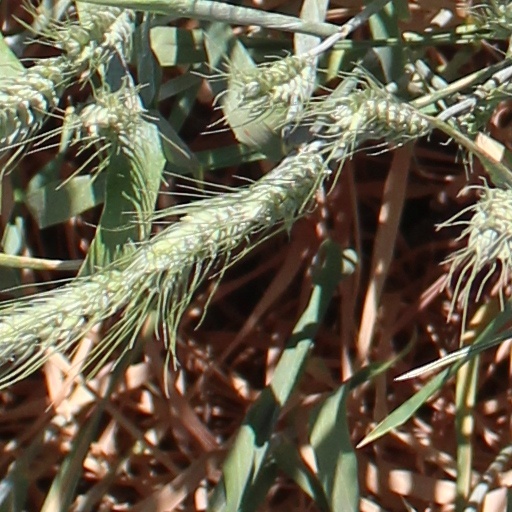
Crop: wheat